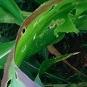
Crop: Maize
Condition: spodoptera-frugiperda-a